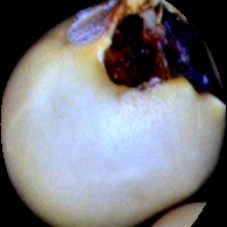
Label: Broken